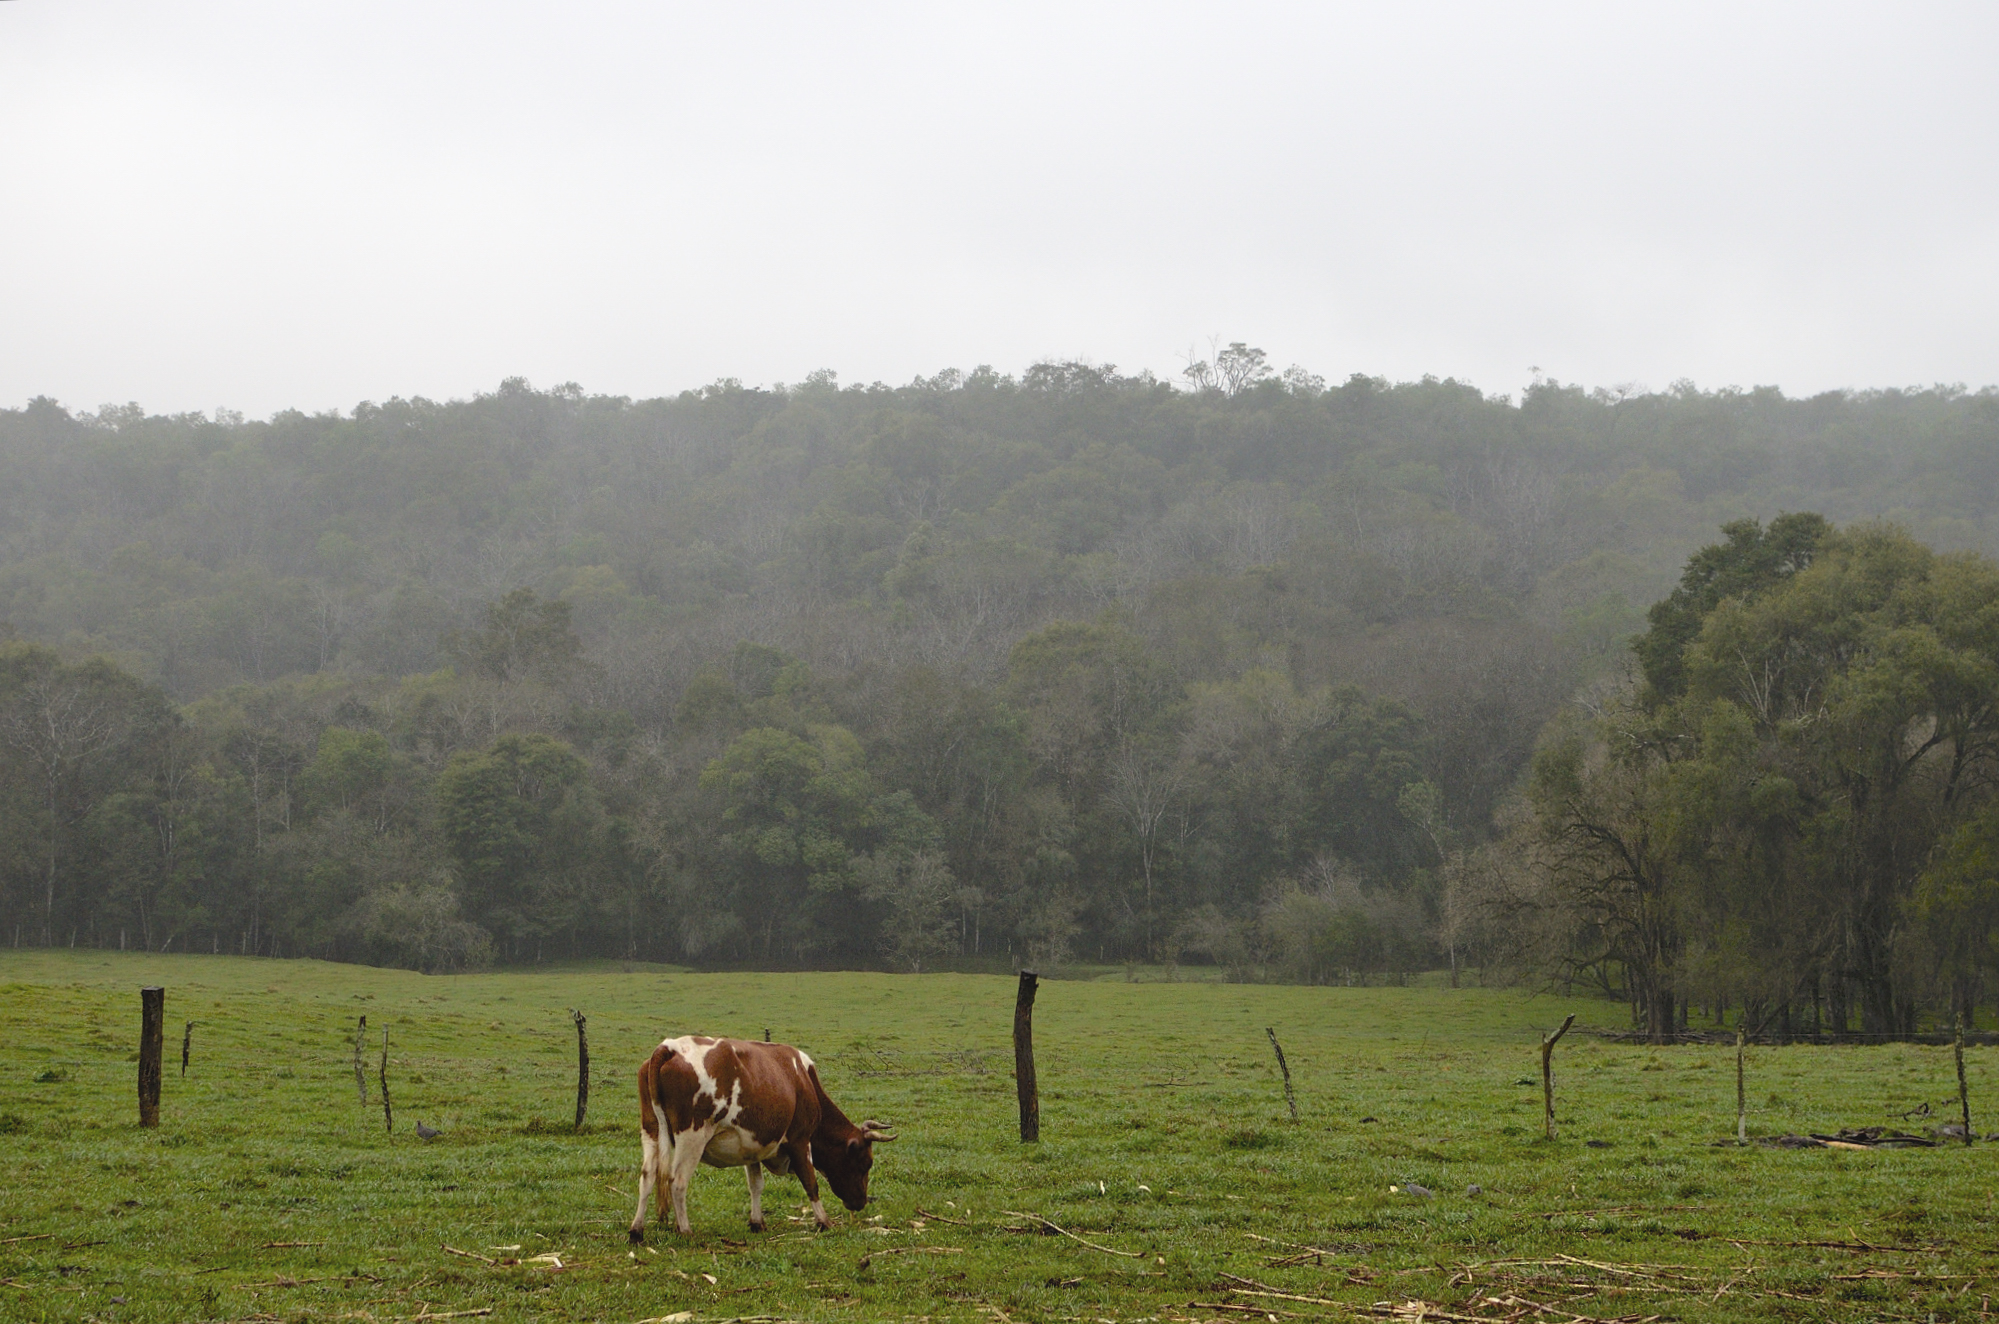
landscape, grass, mountain, field, farm, meadow, prairie, hill, wildlife, cow, herd, pasture, grazing, agriculture, plain, grassland, gris, frio, potrero, pasto, vaca, misiones, vallehermoso, garua, habitat, ecosystem, rural area, natural environment, atmospheric phenomenon, cattle like mammal